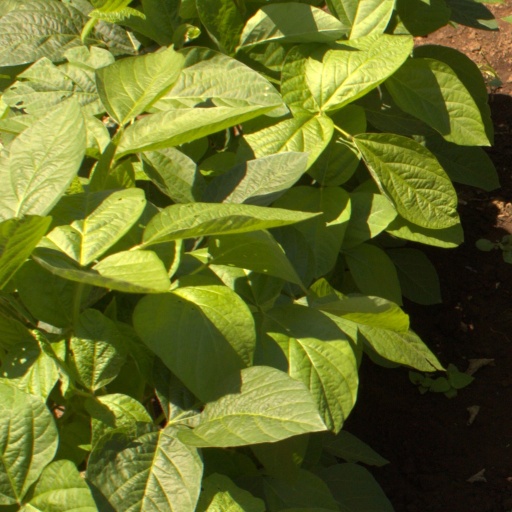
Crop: soybean